Domloup

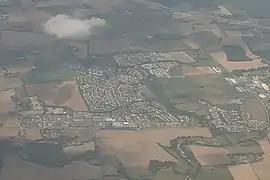
Aerial view

Domloup (Gallo: "Donlô") is a commune in the Ille-et-Vilaine department in Brittany in northwestern France.